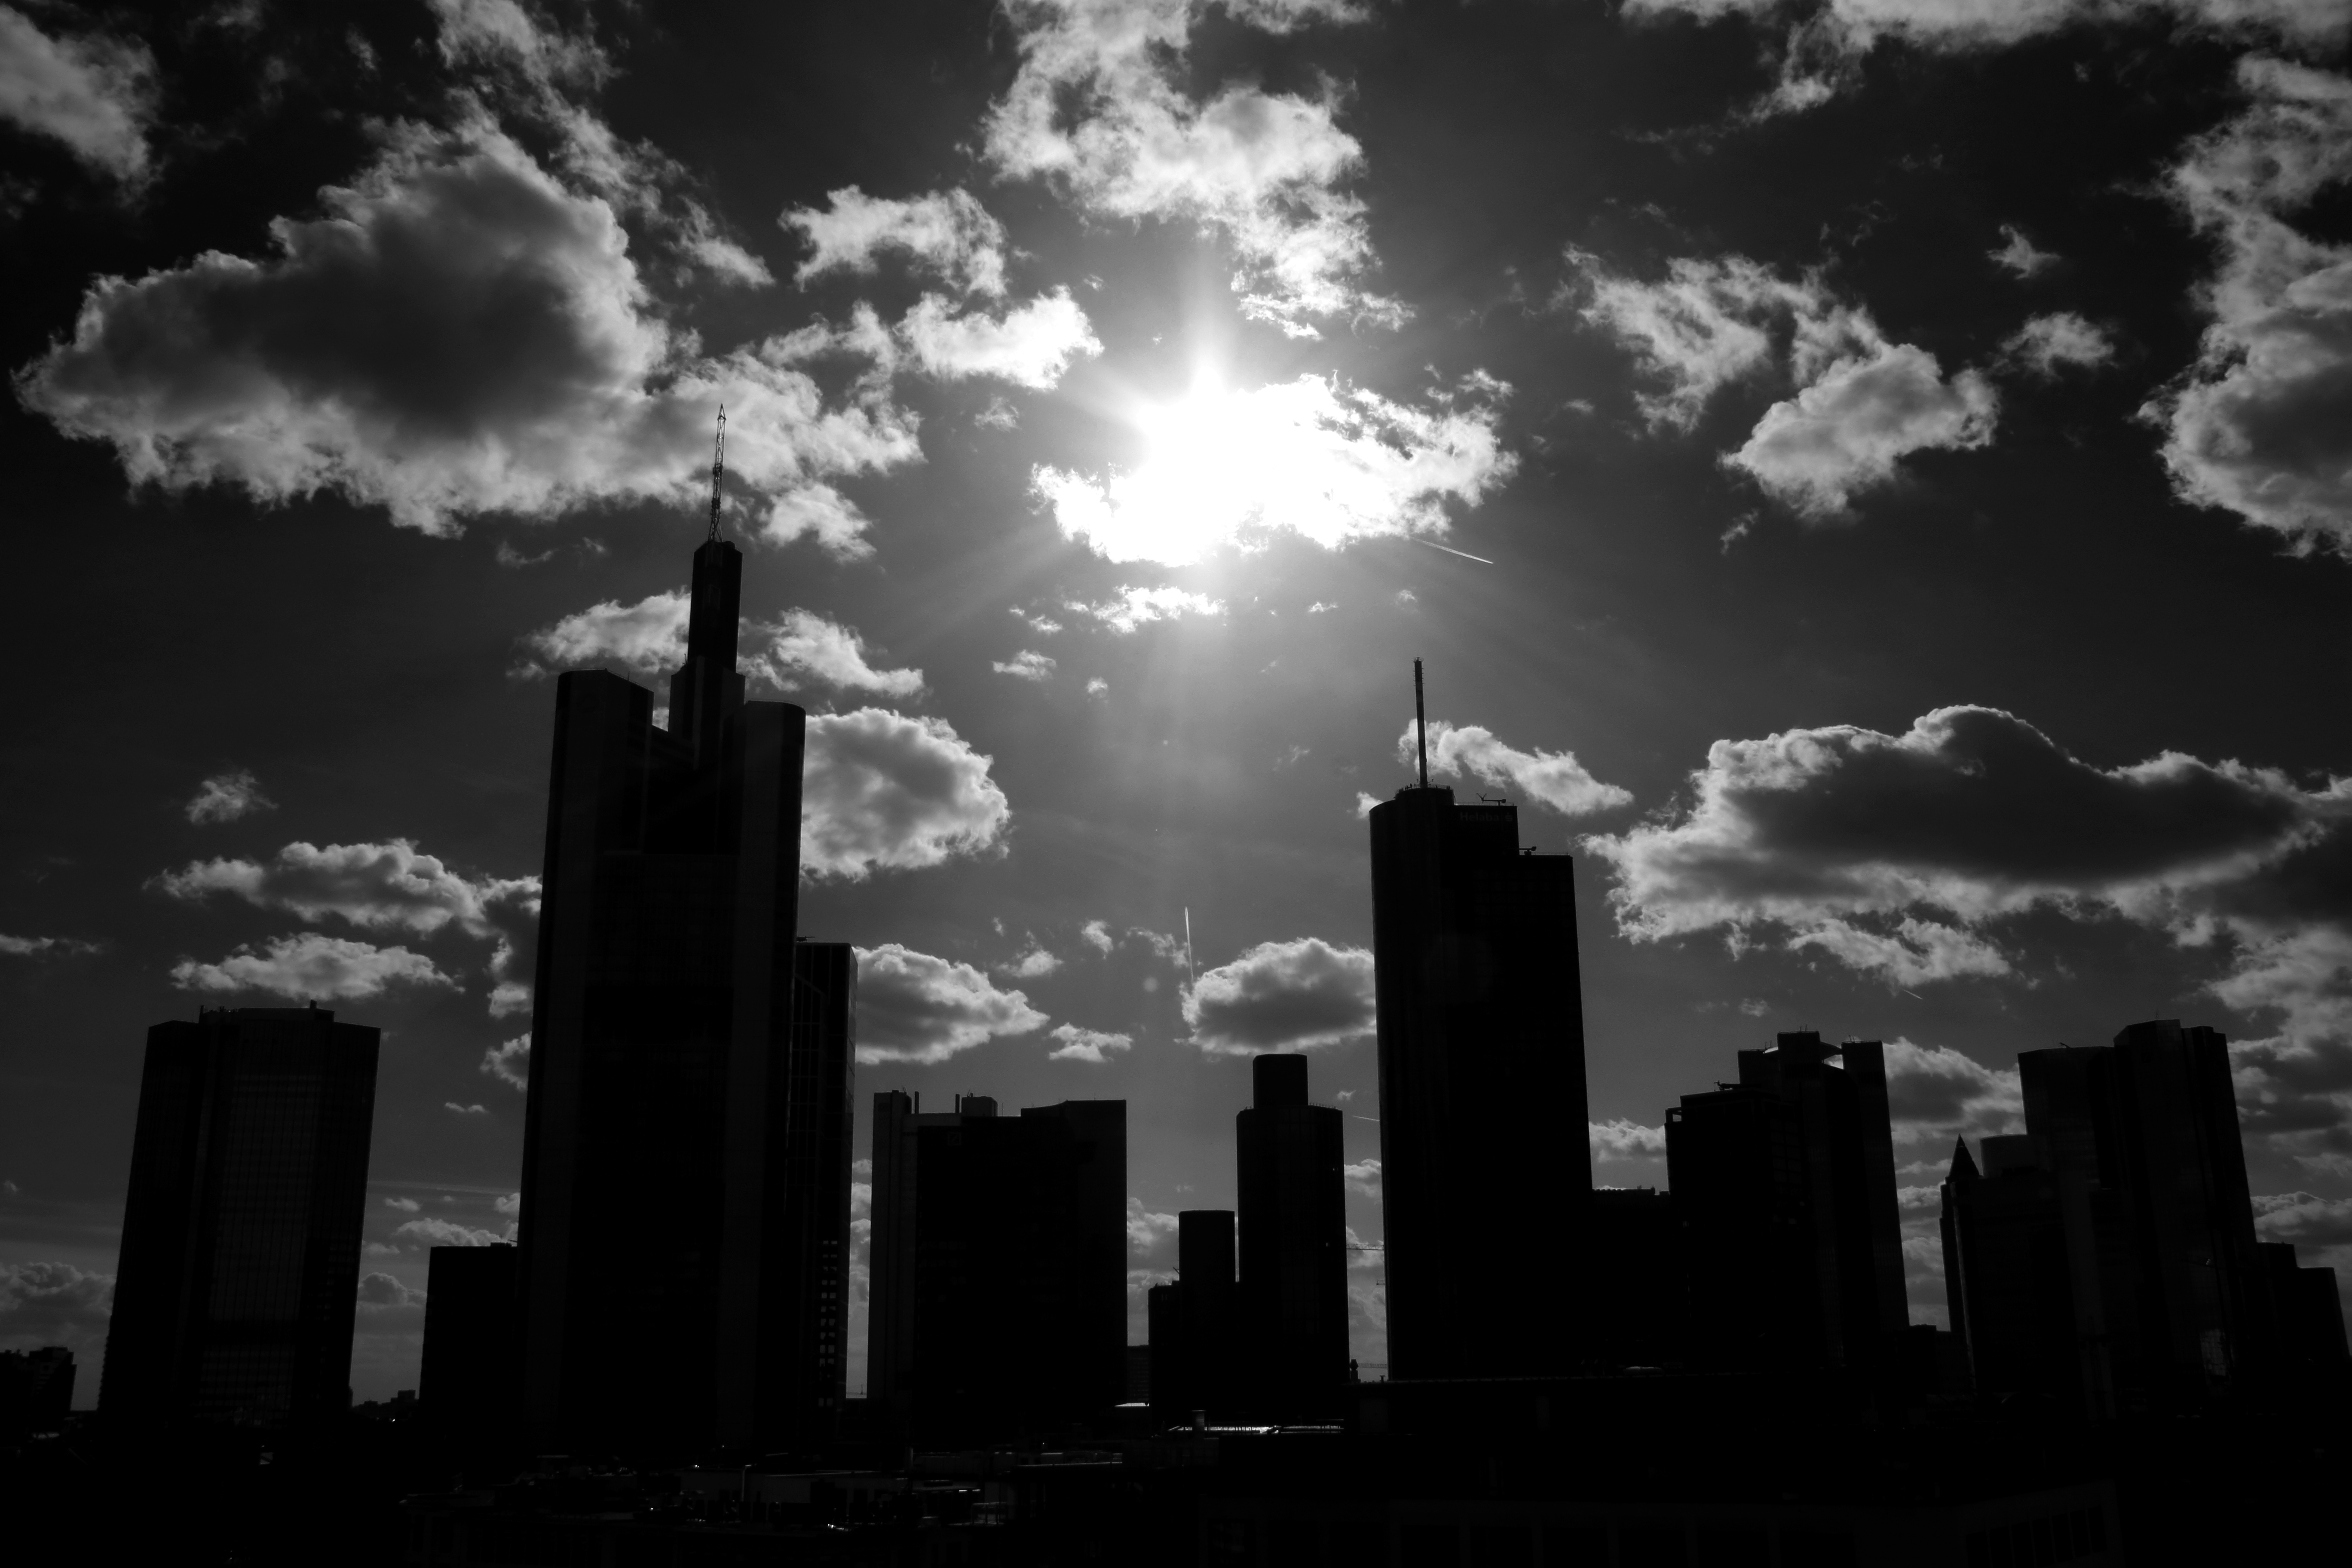
outdoor, horizon, silhouette, cloud, black and white, architecture, sky, sun, skyline, town, building, city, atmosphere, skyscraper, urban, cityscape, beam, europe, shadow, darkness, monochrome, bw, blackandwhite, blackwhite, stadt, europa, germany, deutschland, alemania, allemagne, licht, sw, schwarzweiss, sonne, deutsch, schwarzweis, front, german, gebude, wolken, frankfurtmain, frankfurtammain, frankfurtam, frankfurtamain, francfort, germania, hesse, hassia, hessen, einfarbig, stdtisch, architektur, frankfurt, strahl, umriss, leigt, metropolis, monochrome photography, human settlement